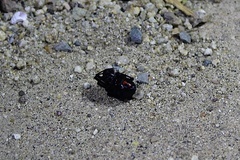
Species: Lactrodectus_hesperus